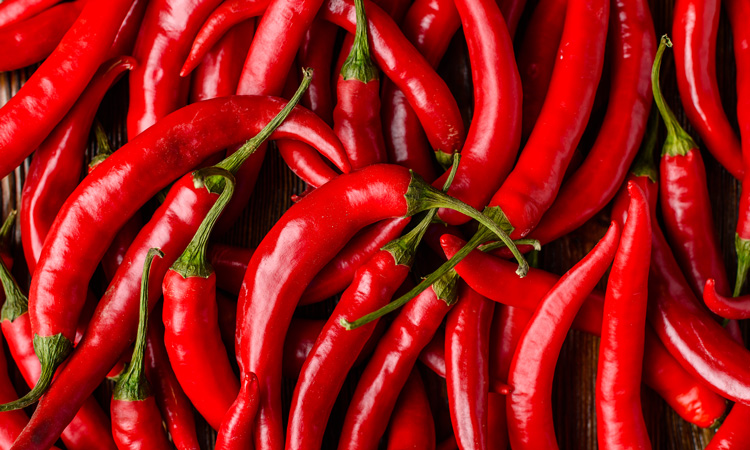
Label: chilli_pepper